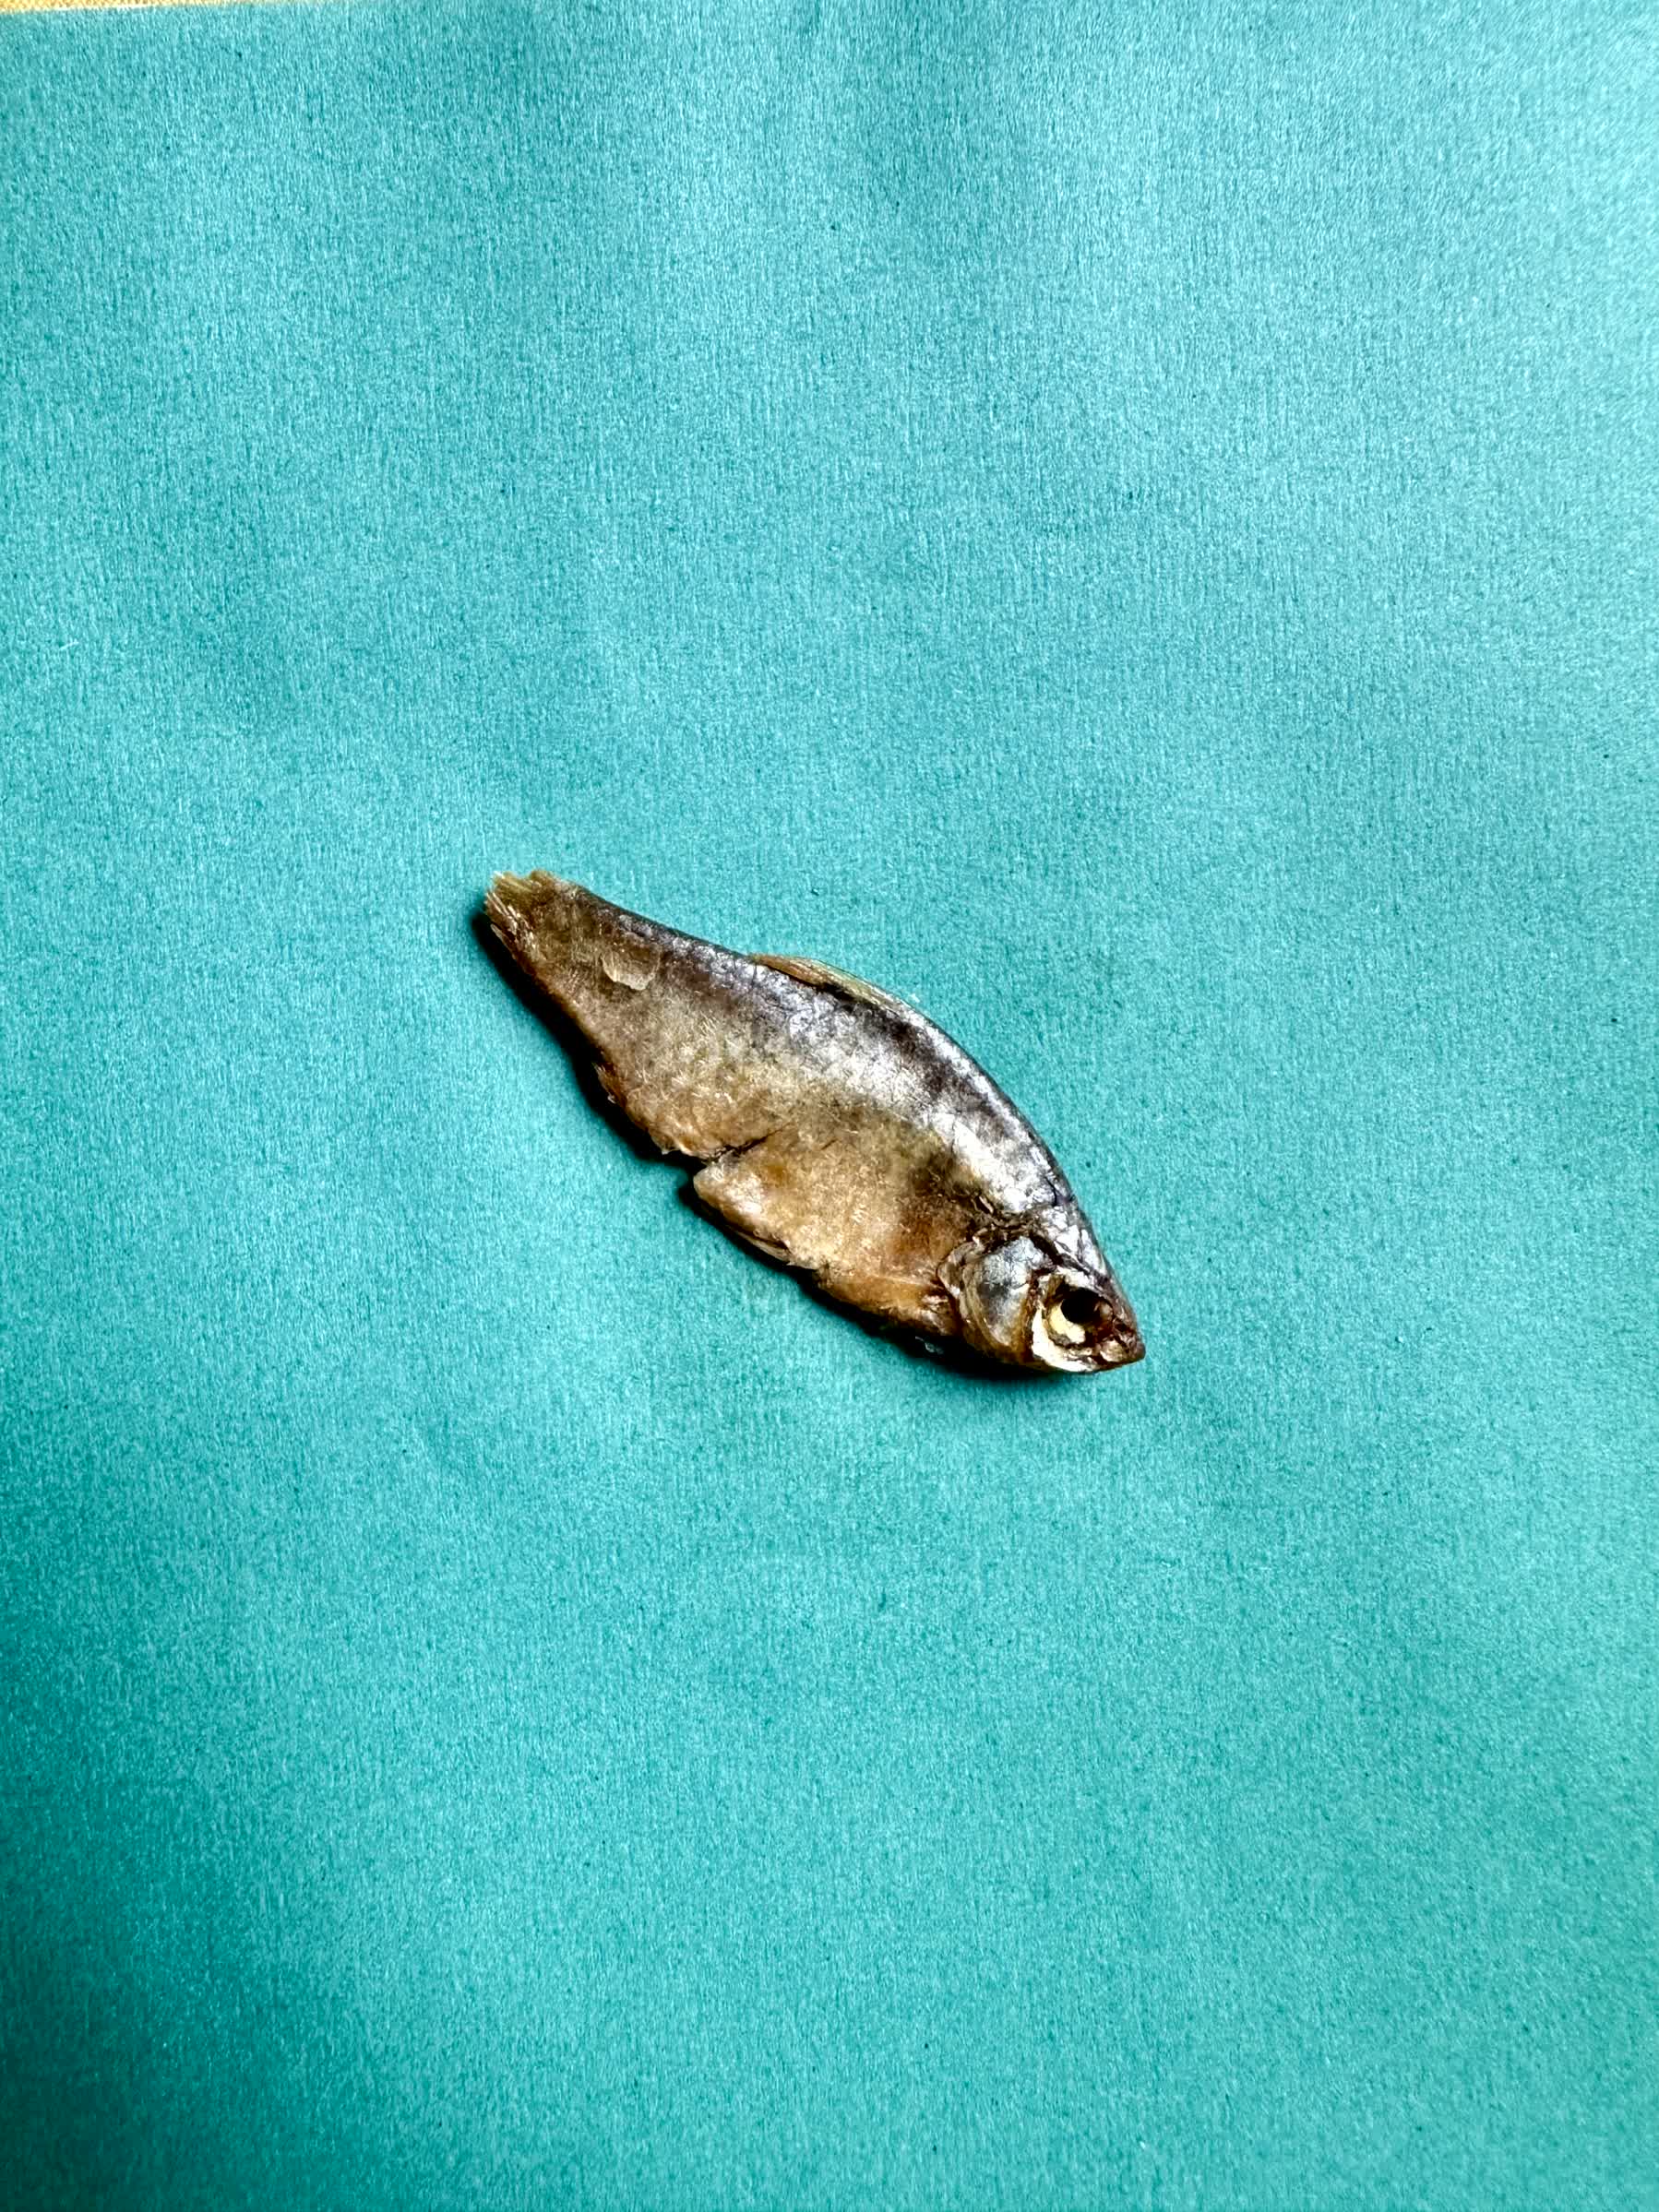
Species: puti chepa